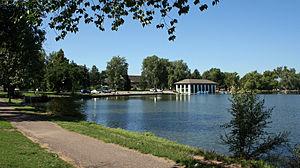
Washington Park est un quartier et un parc public de Denver dans le Colorado.